Bloomfield Road

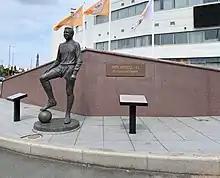
Jimmy Armfield's statue, pictured in 2019

The hotel includes a second-floor restaurant named The Corner Flag (formerly Rowley's Bar & Bistro), a spa and a fitness centre.